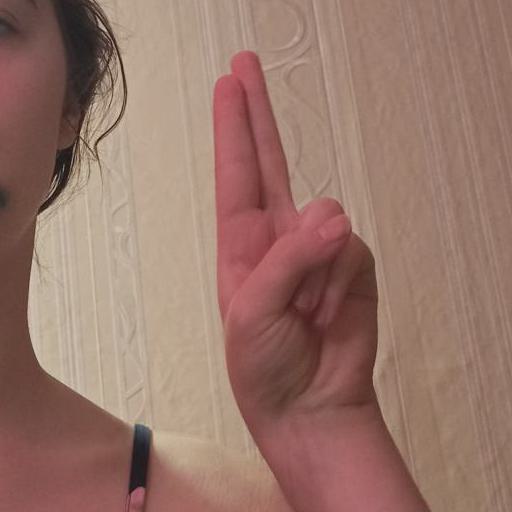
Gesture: two_up